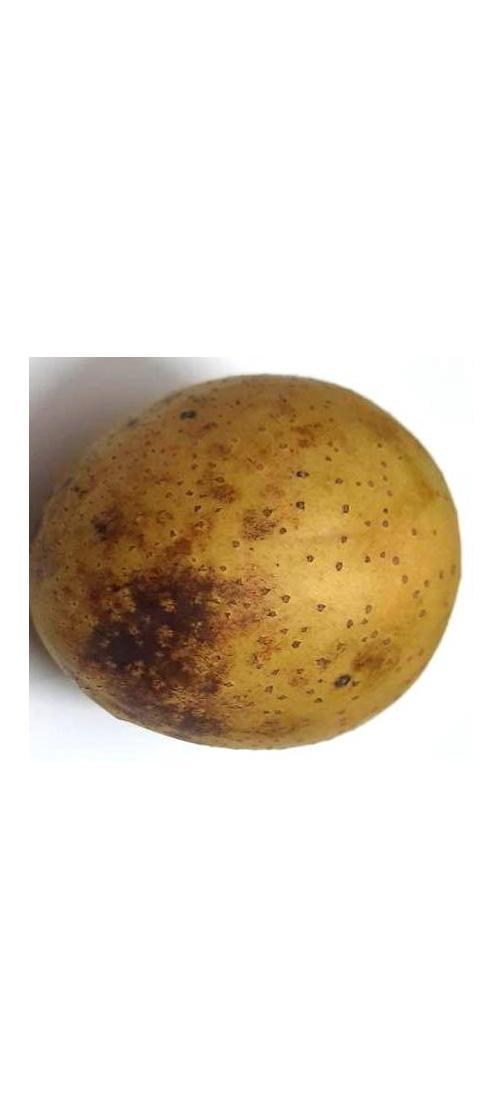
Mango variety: Gourmoti